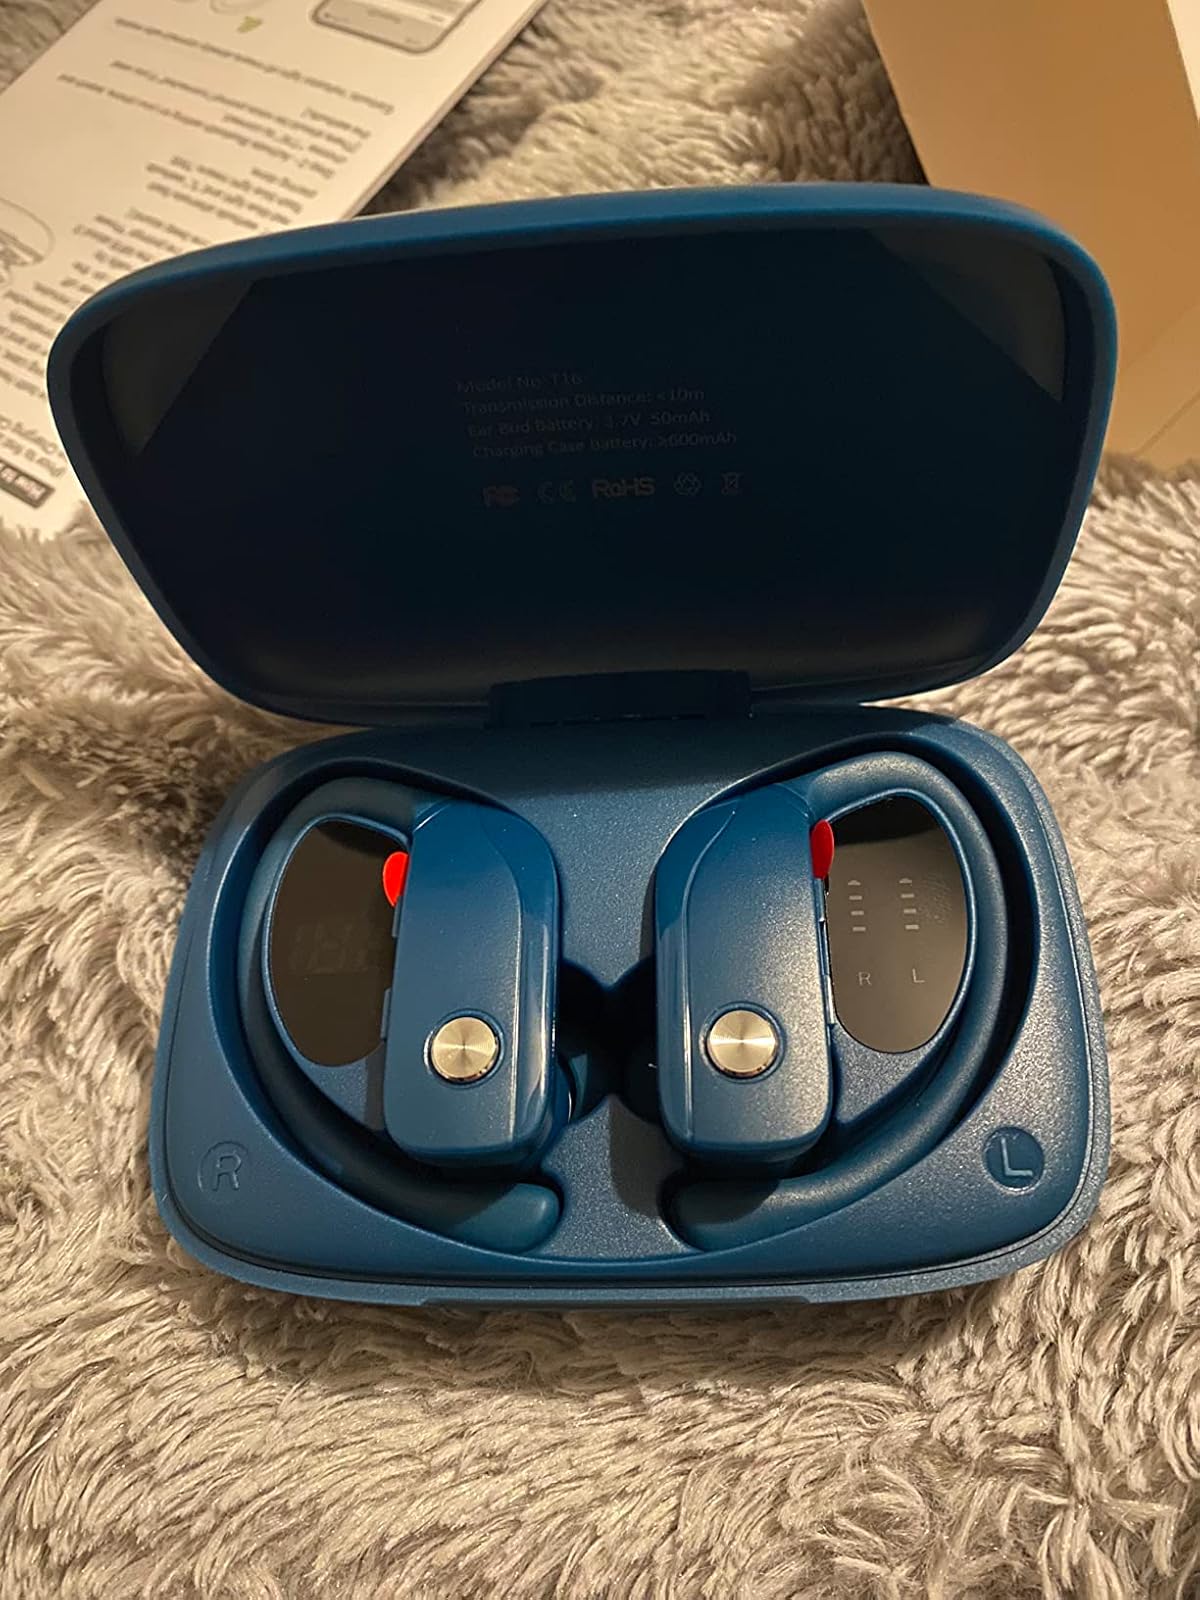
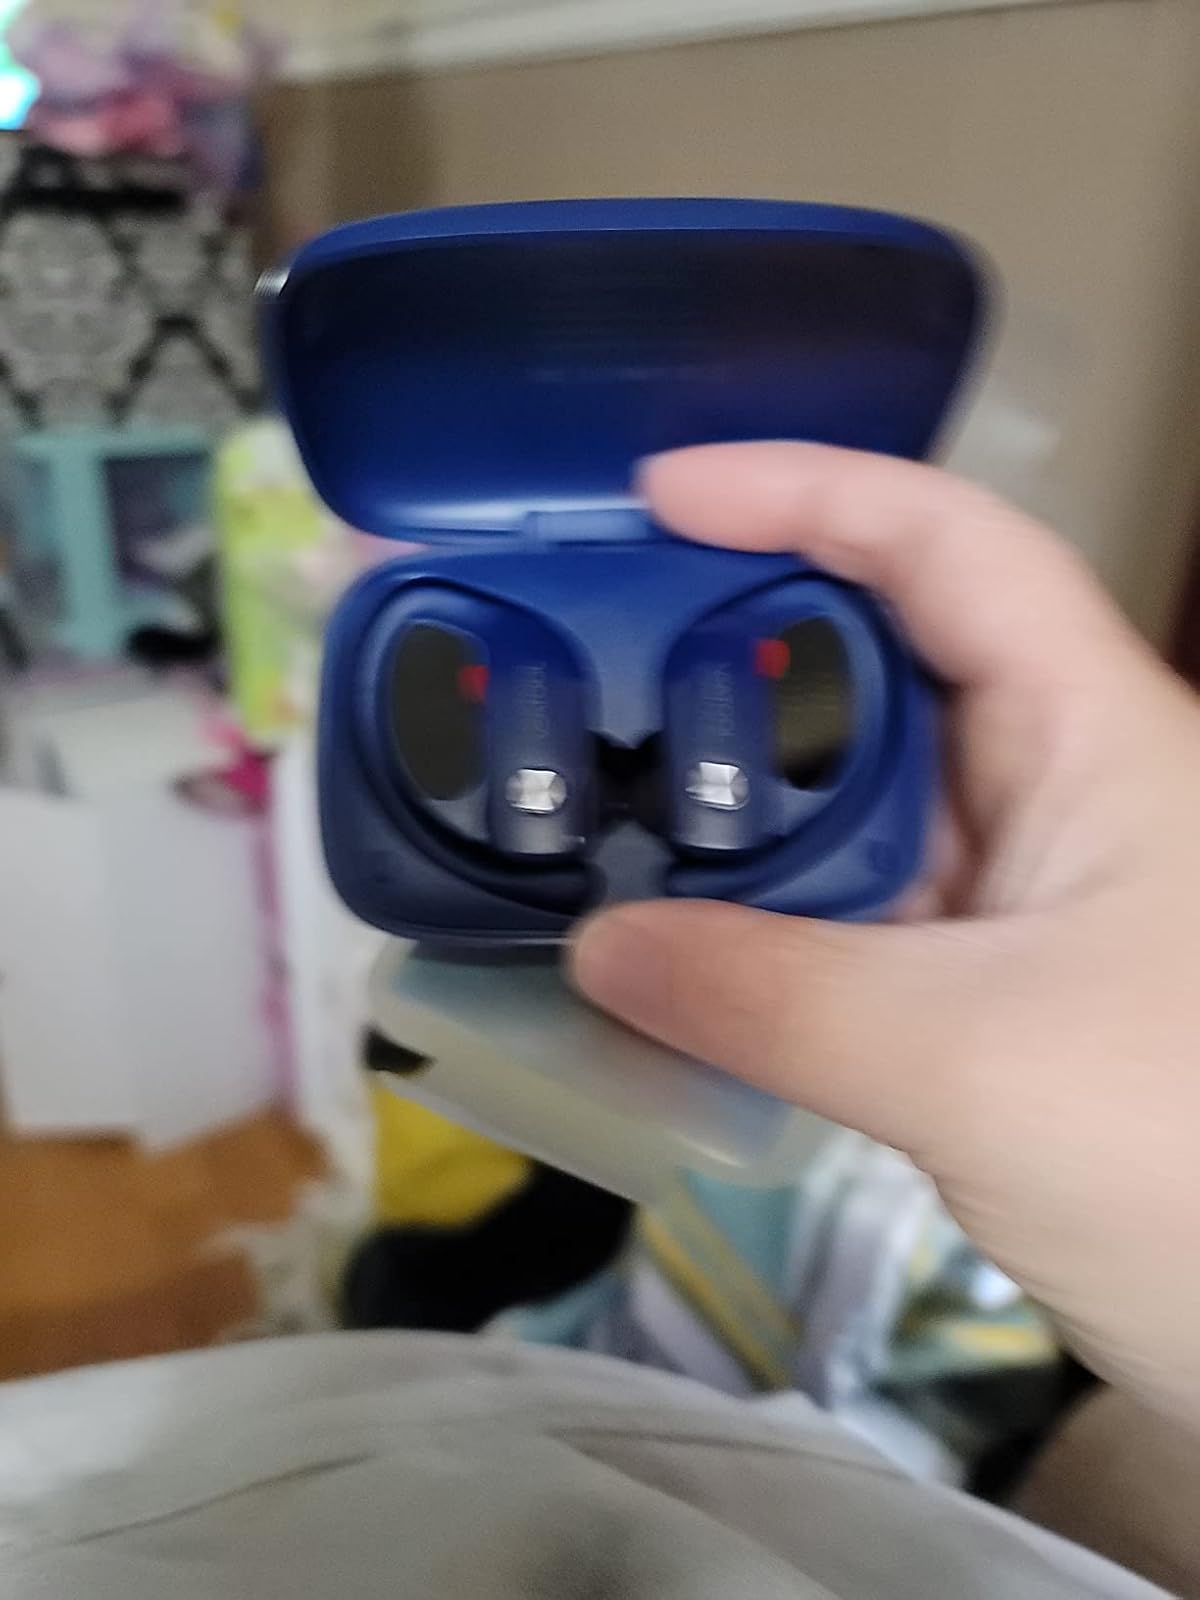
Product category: earbuds
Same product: no